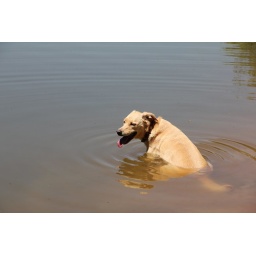
grace sitting in the water